Second French Empire

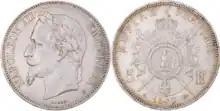
Silver coin: 1870 Five franc coin with the bust of Napoleon III

Napoleon III doubled the area of the French overseas Empire; he established French rule in New Caledonia, and Cochinchina, established a protectorate in Cambodia (1863); and colonised parts of Africa. He joined Britain in sending an army to China during the Second Opium War and the Taiping Rebellion (1860), but French ventures failed to establish influence in Japan (1867) and Korea (1866).